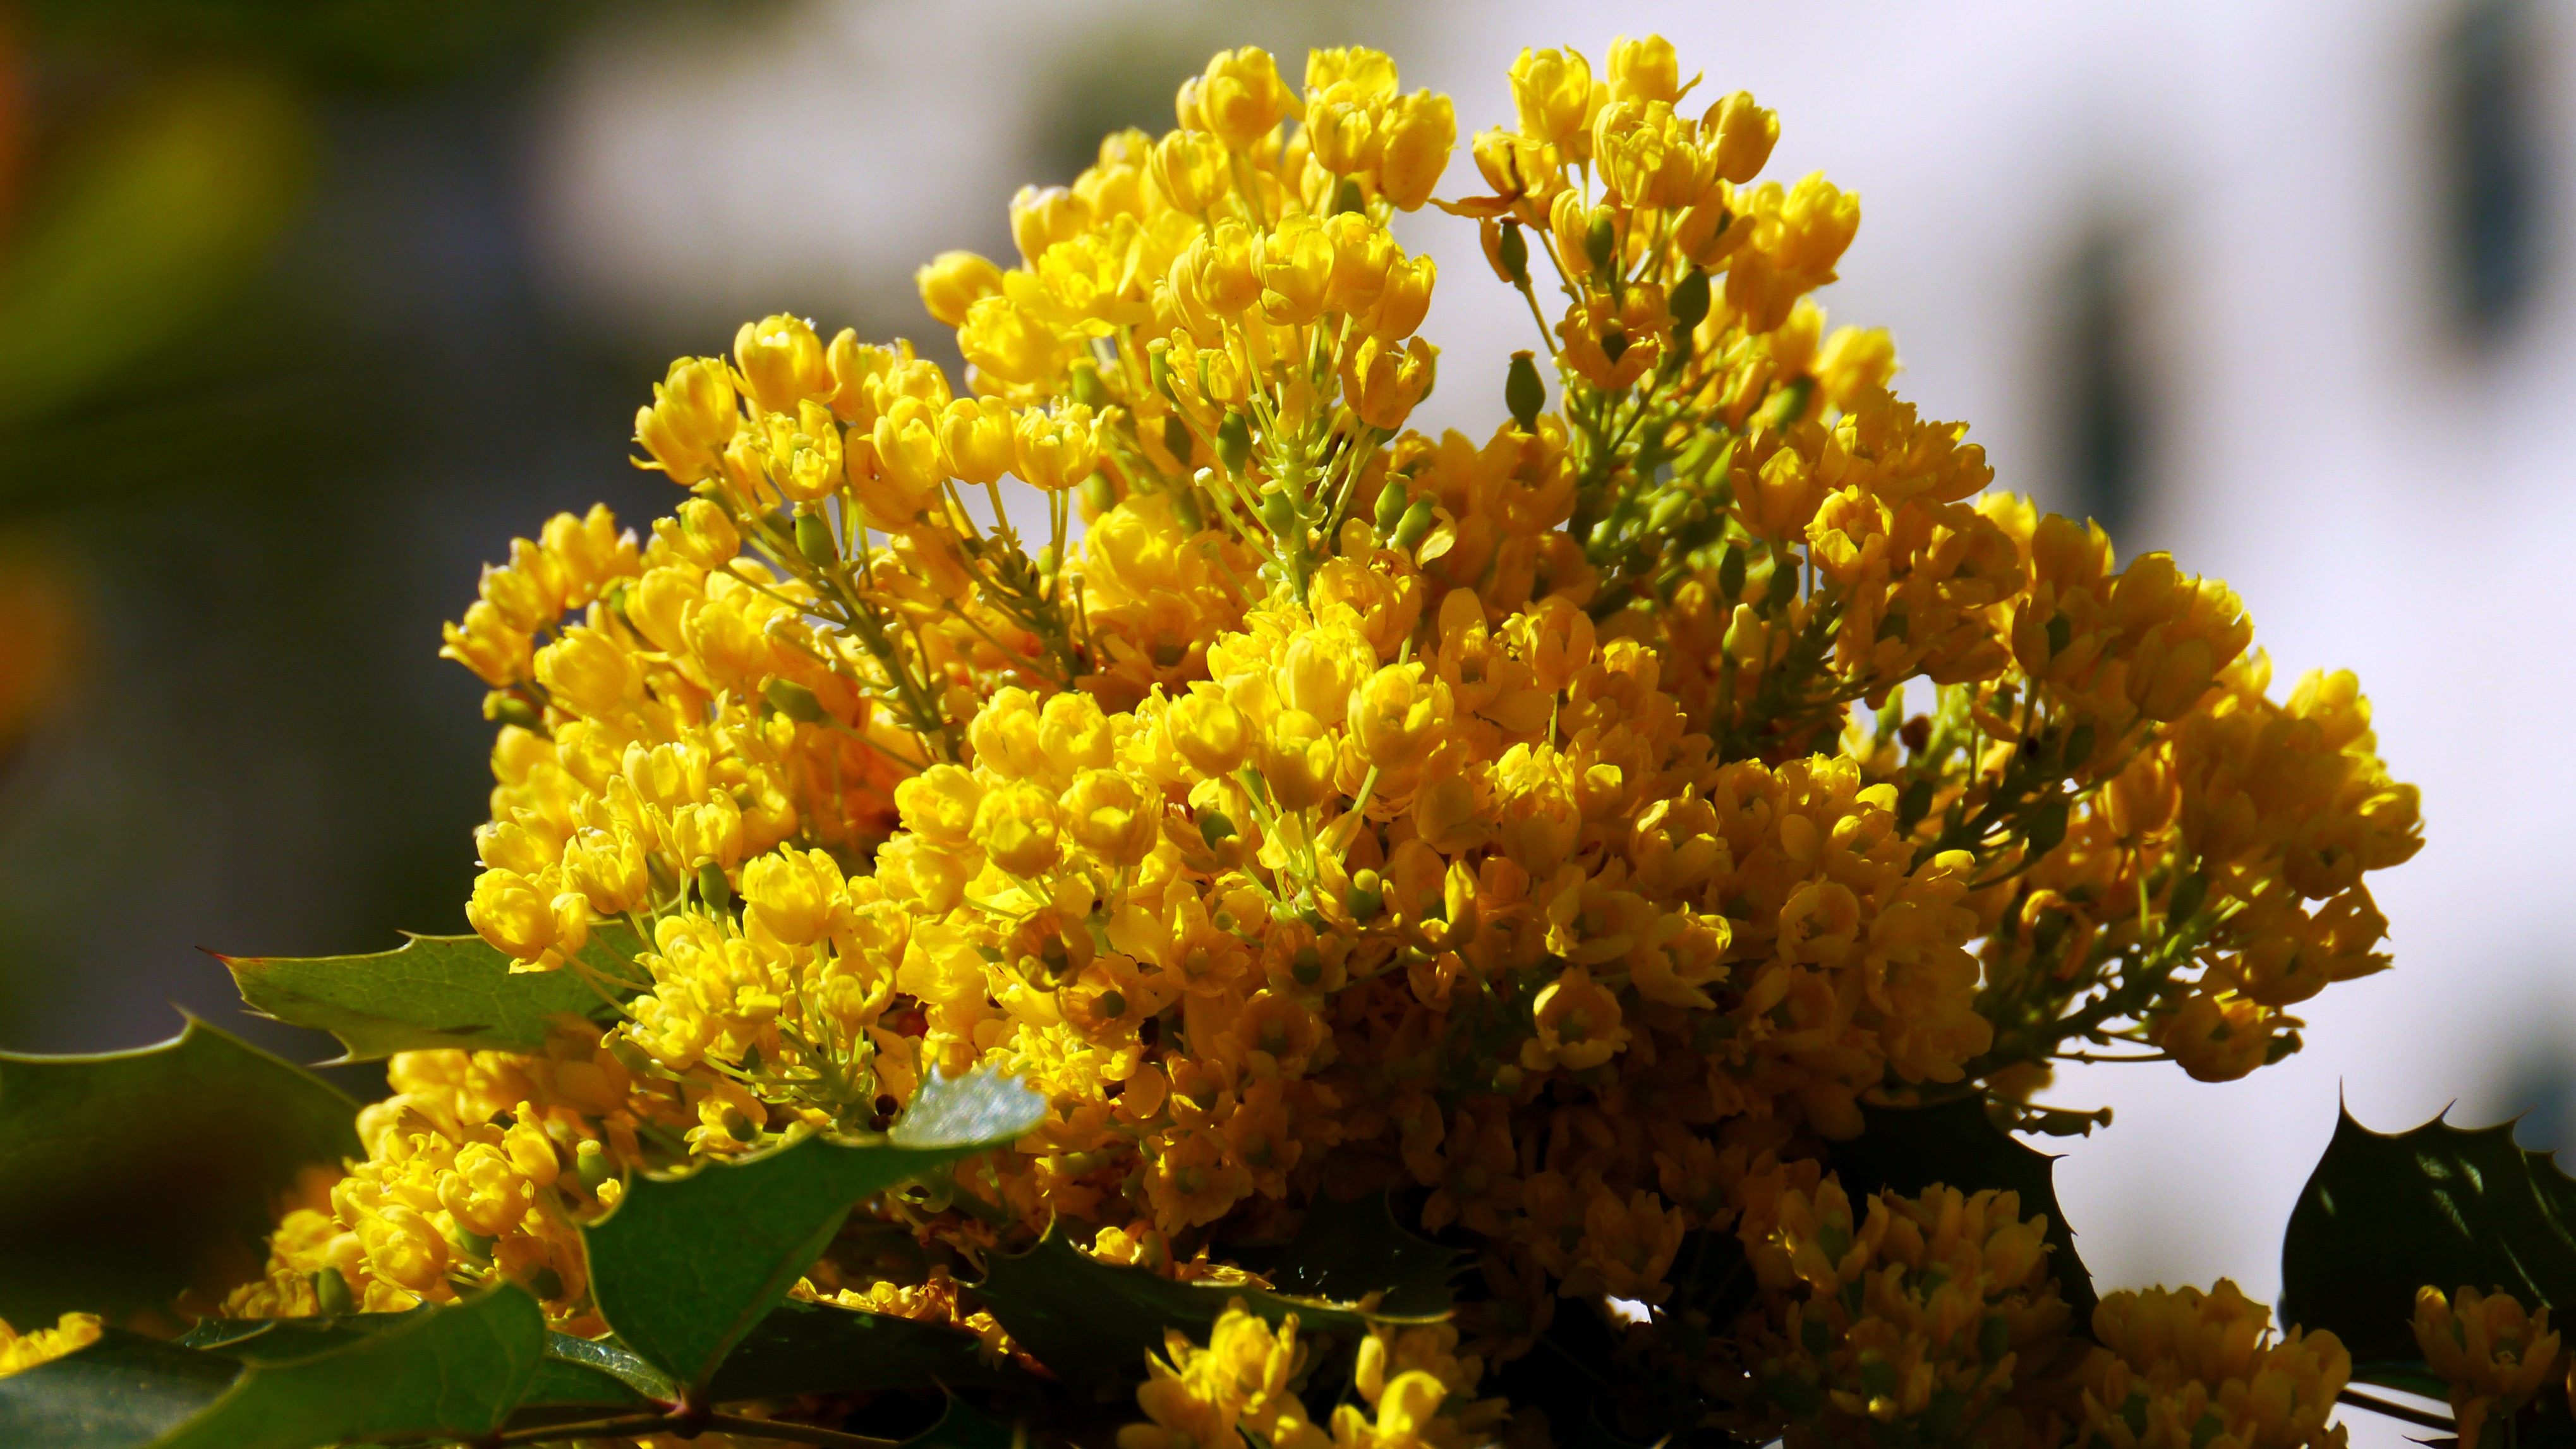
tree, nature, branch, blossom, plant, sunshine, sunlight, leaf, flower, spring, produce, evergreen, autumn, botany, yellow, flora, season, wildflower, shrub, mimosa, macro photography, flowering plant, woody plant, land plant